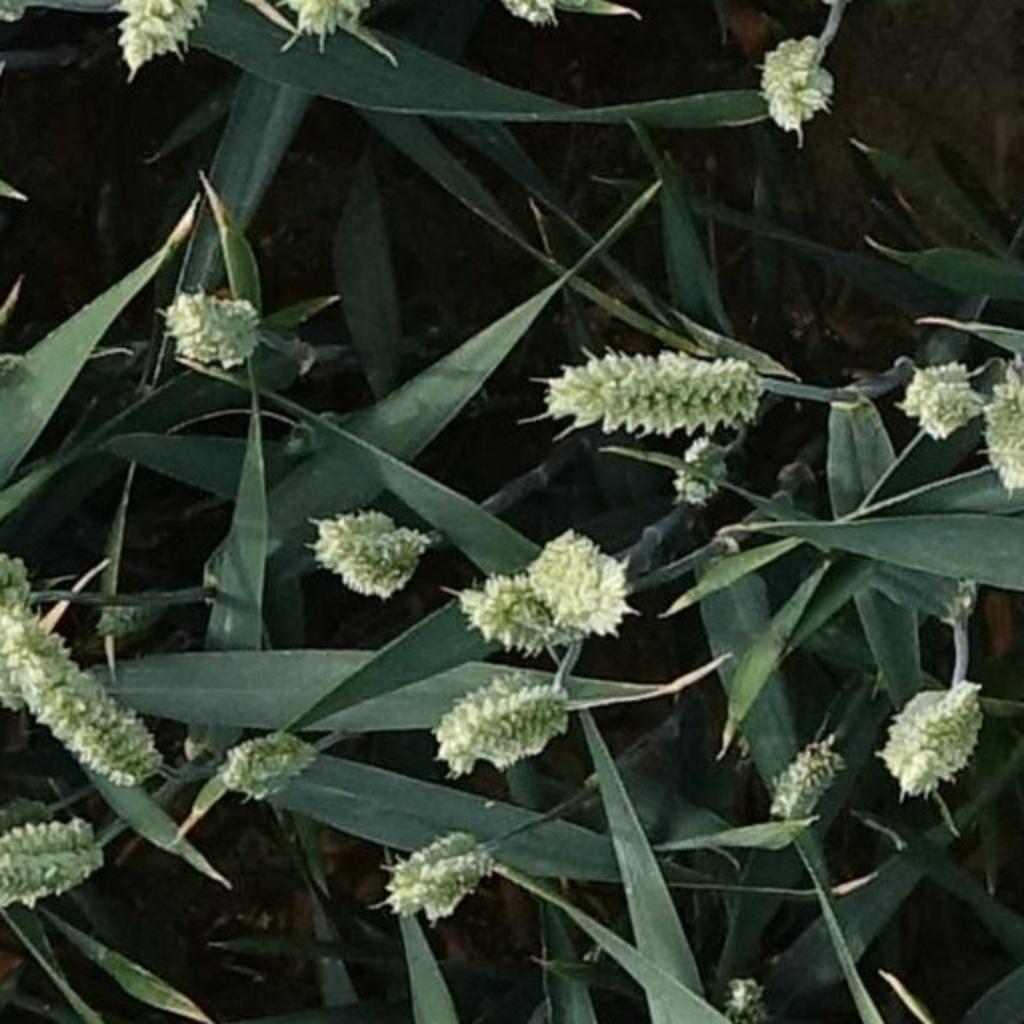
Country: France
Location: Mons
Wheat development stage: Filling